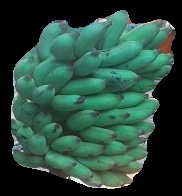
Variety: elakki-bale
Grade: grade2